Gangaridai

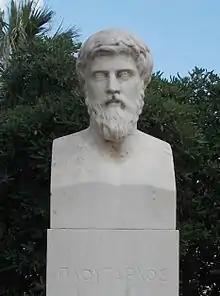
Plutarch statue

Plutarch (46-120 CE) mentions the Gangaridai as "'Gandaritae" (in "Parallel Lives - Life of Alexander" 62.3) and as "Gandridae" (in "Moralia" 327b.).